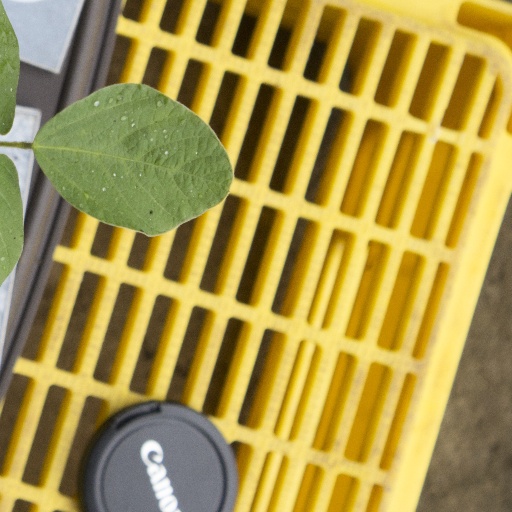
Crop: soybean